Piątkowo transmitter

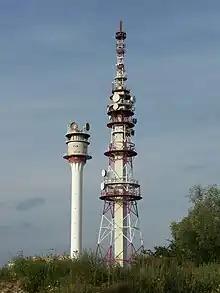
The two towers

The Piątkowo transmitter (Polish designation: SLR Piątkowo) is a facility for directional radio and broadcasting of local FM and TV programmes at Piątkowo, a northern residential district of the Polish city of Poznań. The Piątkowo transmitter, which is situated at and property of the Polish company Emitel, consists of two towers of different height and construction type.